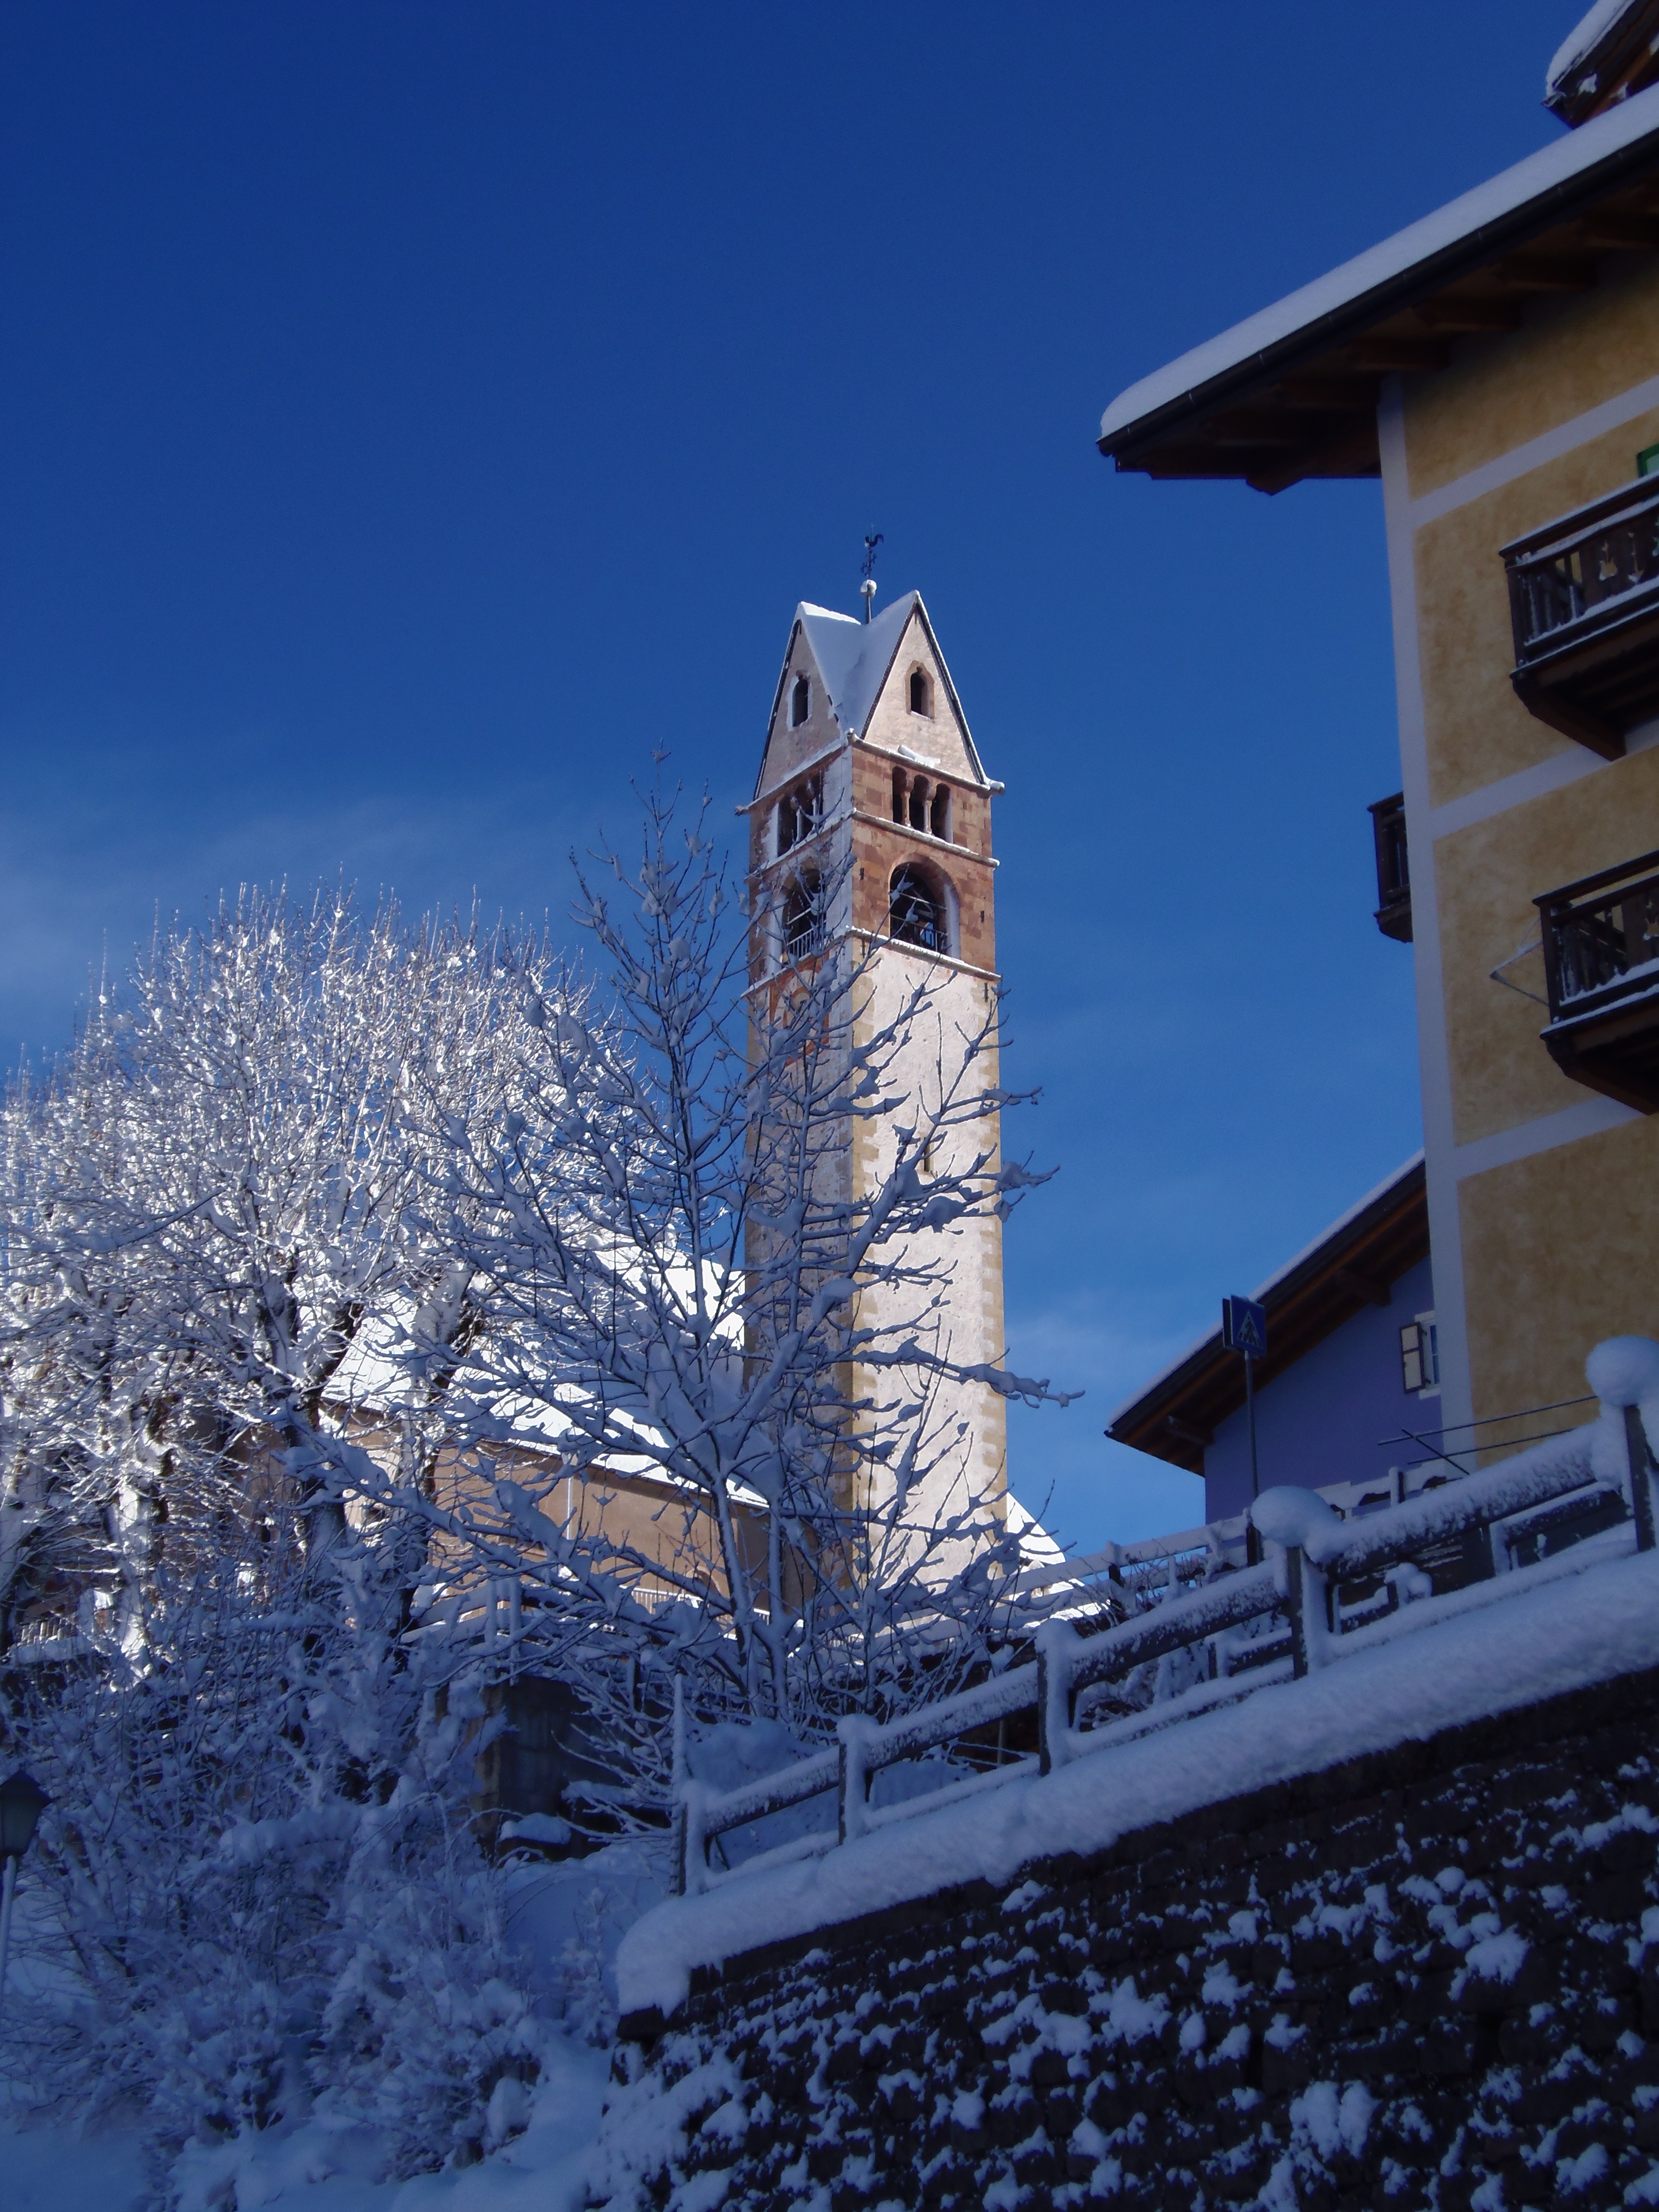
snow, winter, tower, weather, blue, church, historic, season, catholic, trentino, val di fiemme